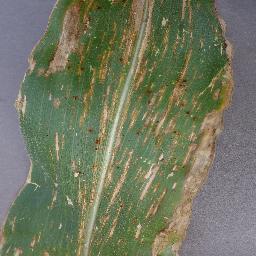
Label: Corn_(Maize)___Gray_Leaf_Spot_(Cercospora)